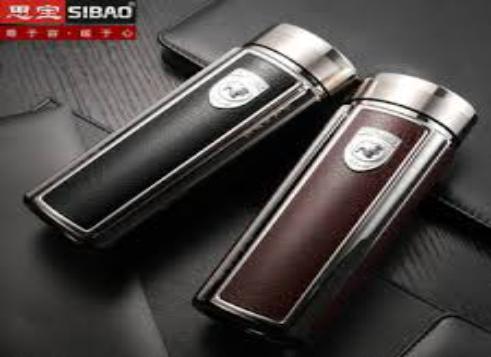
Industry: Necessities